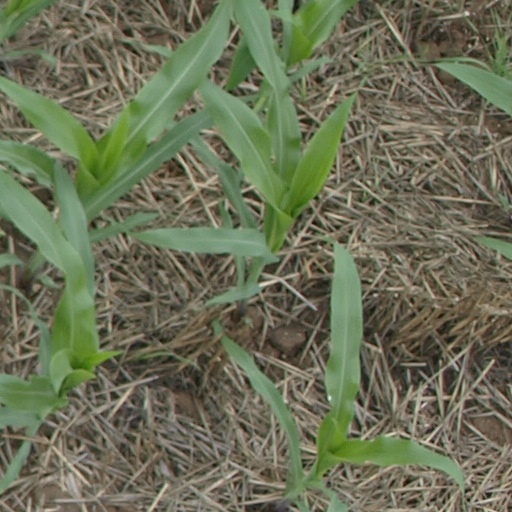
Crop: maize; corn